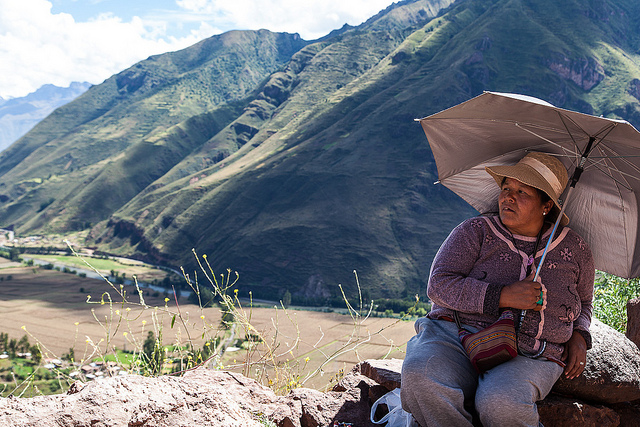
user: Given an image and a question. Answer the question in a short answer. Question: What is behind the woman? Short Answer:
assistant: mountain